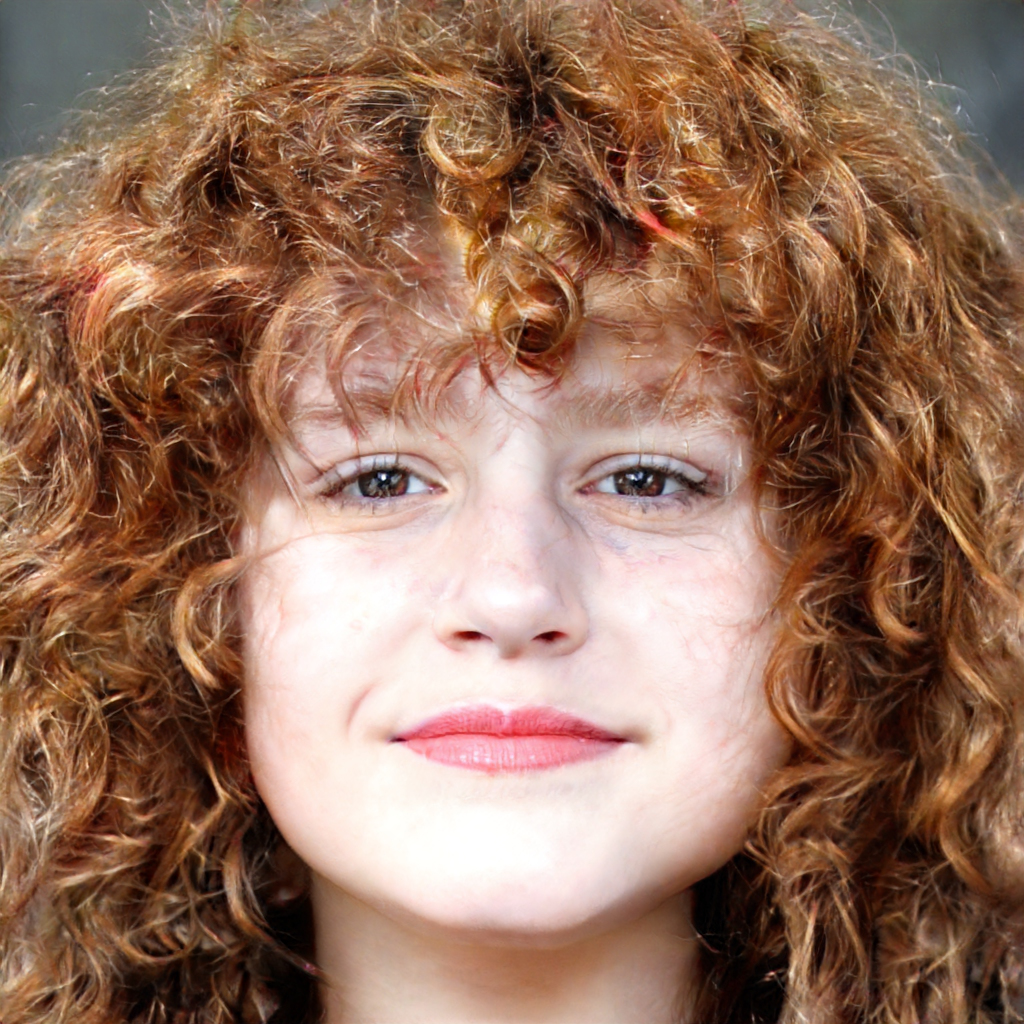
Gender: Female